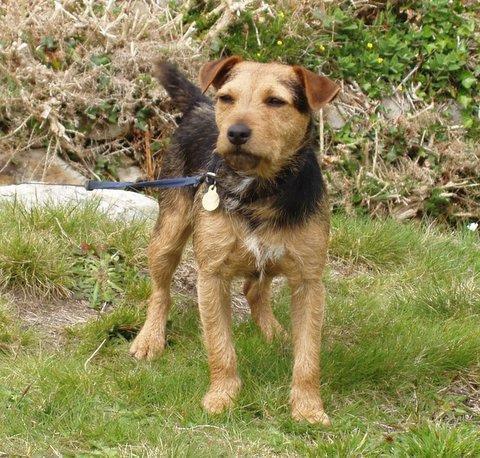
Lakeland_terrier